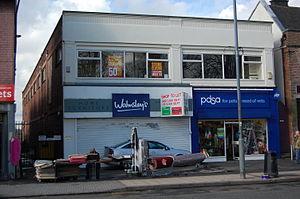
Ummagumma est le quatrième album du groupe rock progressif britannique Pink Floyd. Sorti en octobre 1969, il s'agit d'un album double, composé d'un disque enregistré en studio et d'un autre issu de deux concerts du groupe.